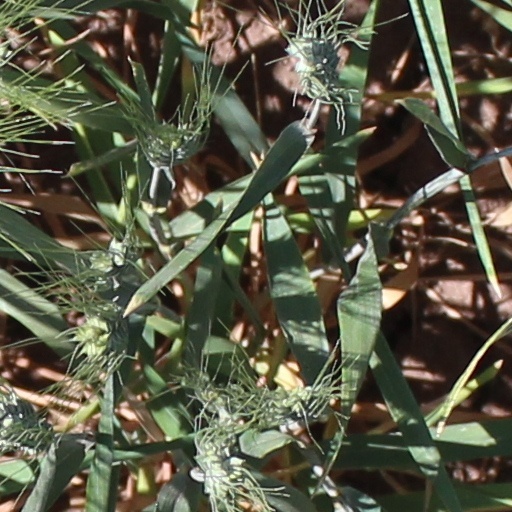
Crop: wheat